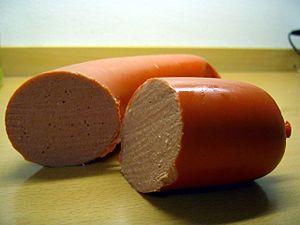
La Falukorv est une saucisse suédoise très commune, distribuée aussi bien dans les hypermarchés que dans le moindre magasin de proximité.